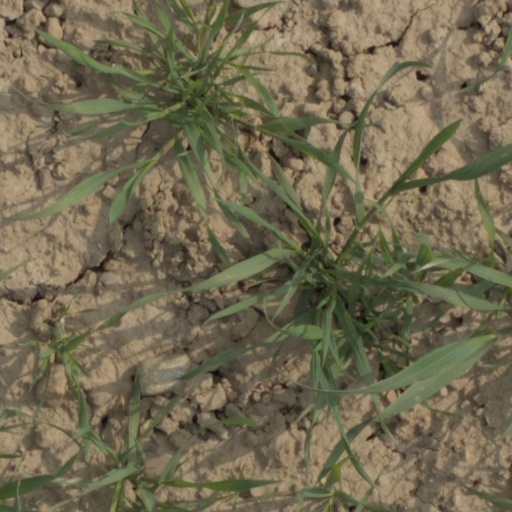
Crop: wheat